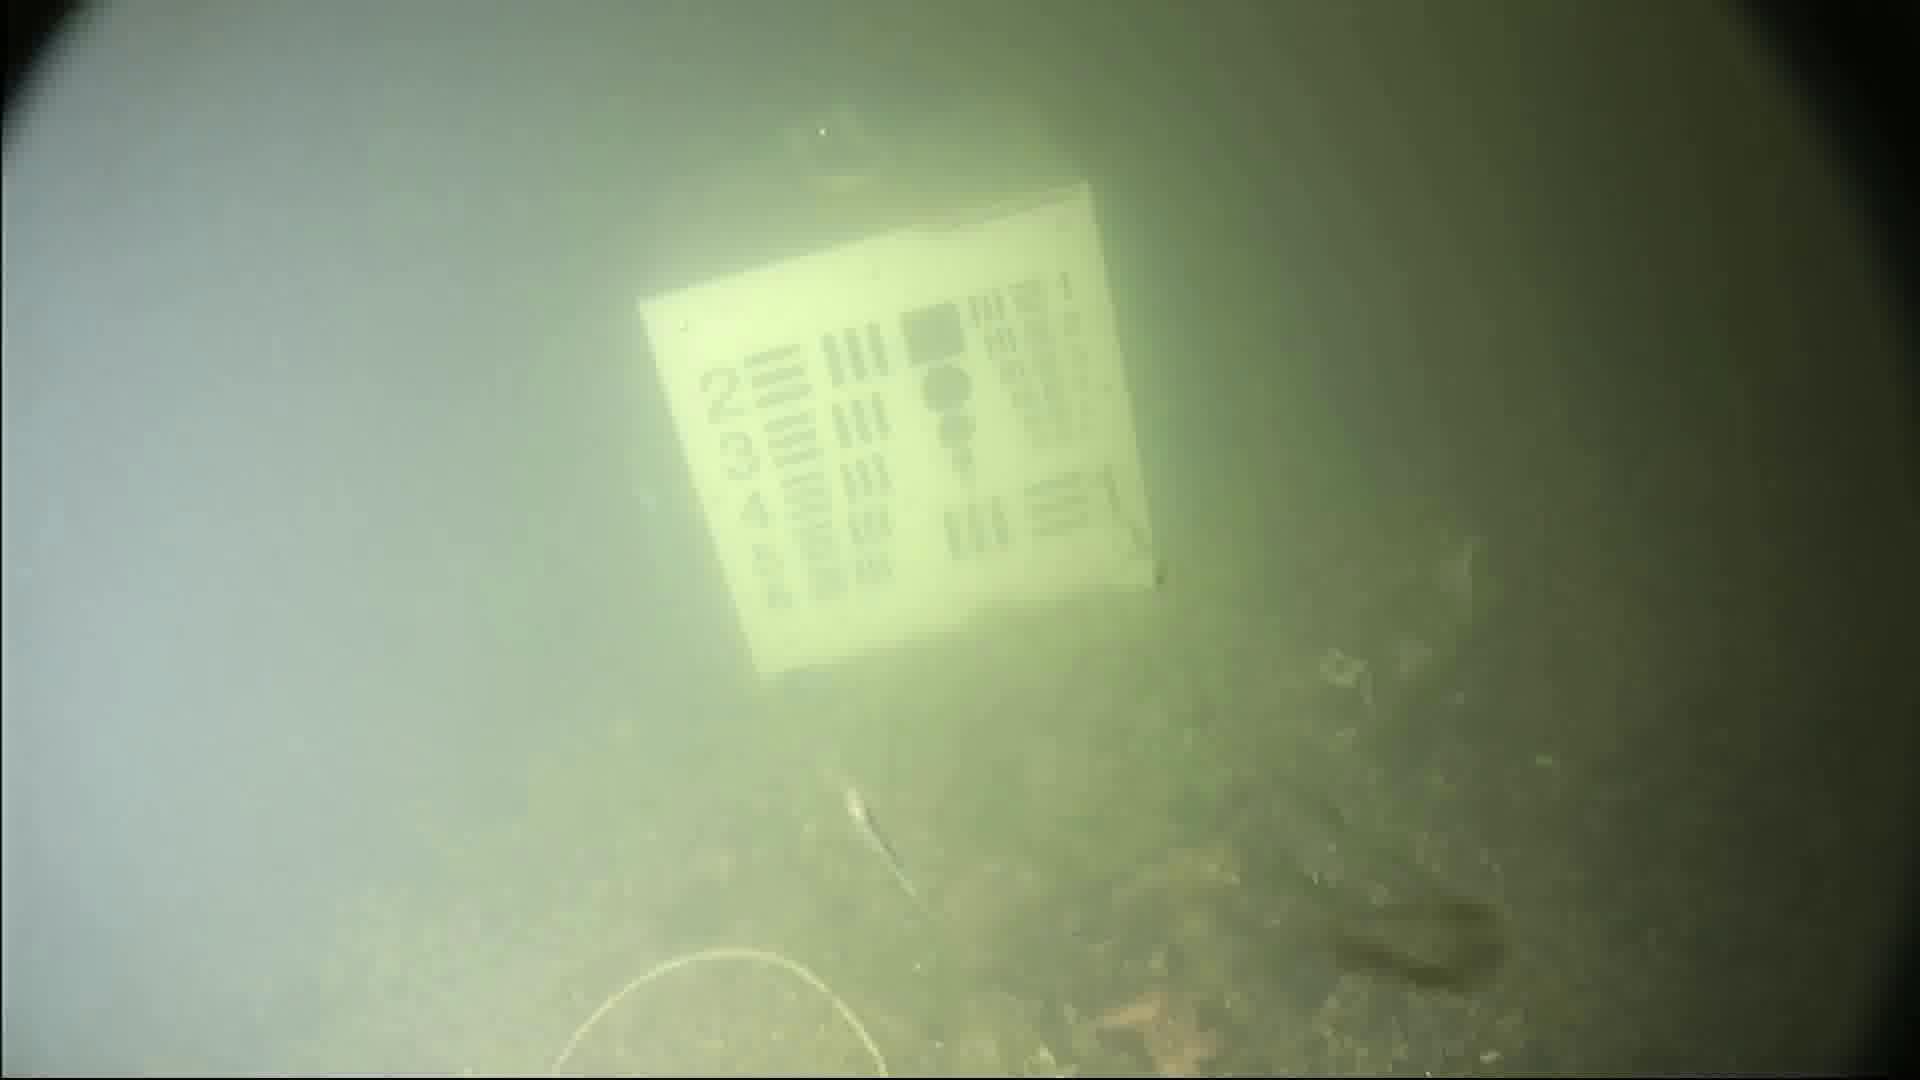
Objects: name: small_fish
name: starfish